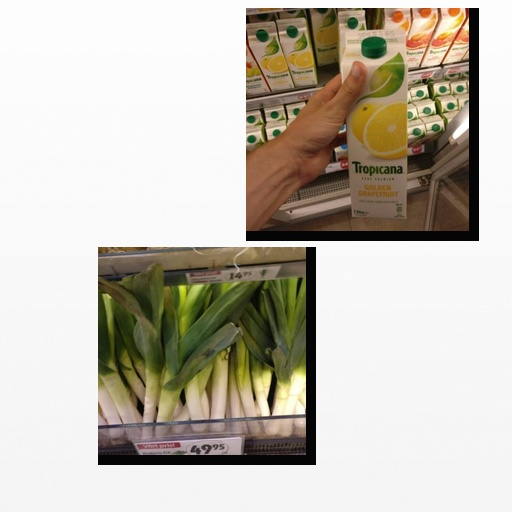
Food items: golden_grapefruit_juice, leek